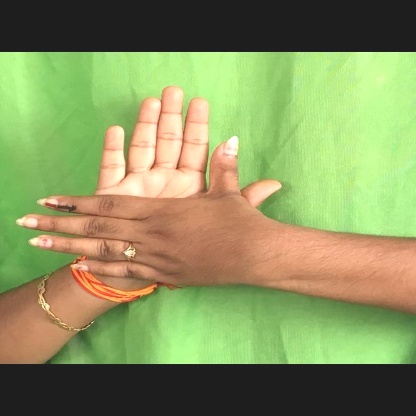
Mudra: Chakra